Occupe-toi d'Amélie!

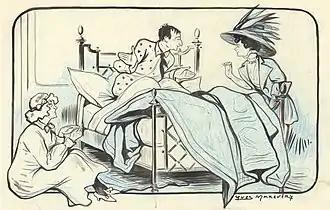
Contemporary drawing of a scene from the play: a young man is sitting up in bed addressing a young woman in 1908 day-wear (including large hat) , while another young woman, in a nightdress, hides on the other side of the bed

Occupe-toi d'Amélie is a three-act farce by Georges Feydeau. It was first produced at the Théâtre des Nouveautés, Paris on 15 March 1908, and ran for 288 performances. After the author's death it was neglected until the 1940s, after which it has been frequently revived. The play was adapted into English in 1958 as "Look After Lulu!".